Hugh Shaw (British Army officer)

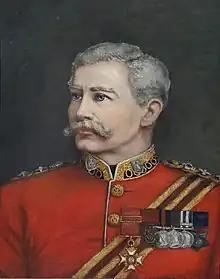

Major General Hugh Shaw (4 February 1839 – 25 August 1904) was a senior British Army officer and a recipient of the Victoria Cross, the highest award for gallantry in the face of the enemy that can be awarded to British and Commonwealth forces.